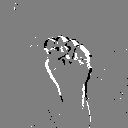
ASL letter: s